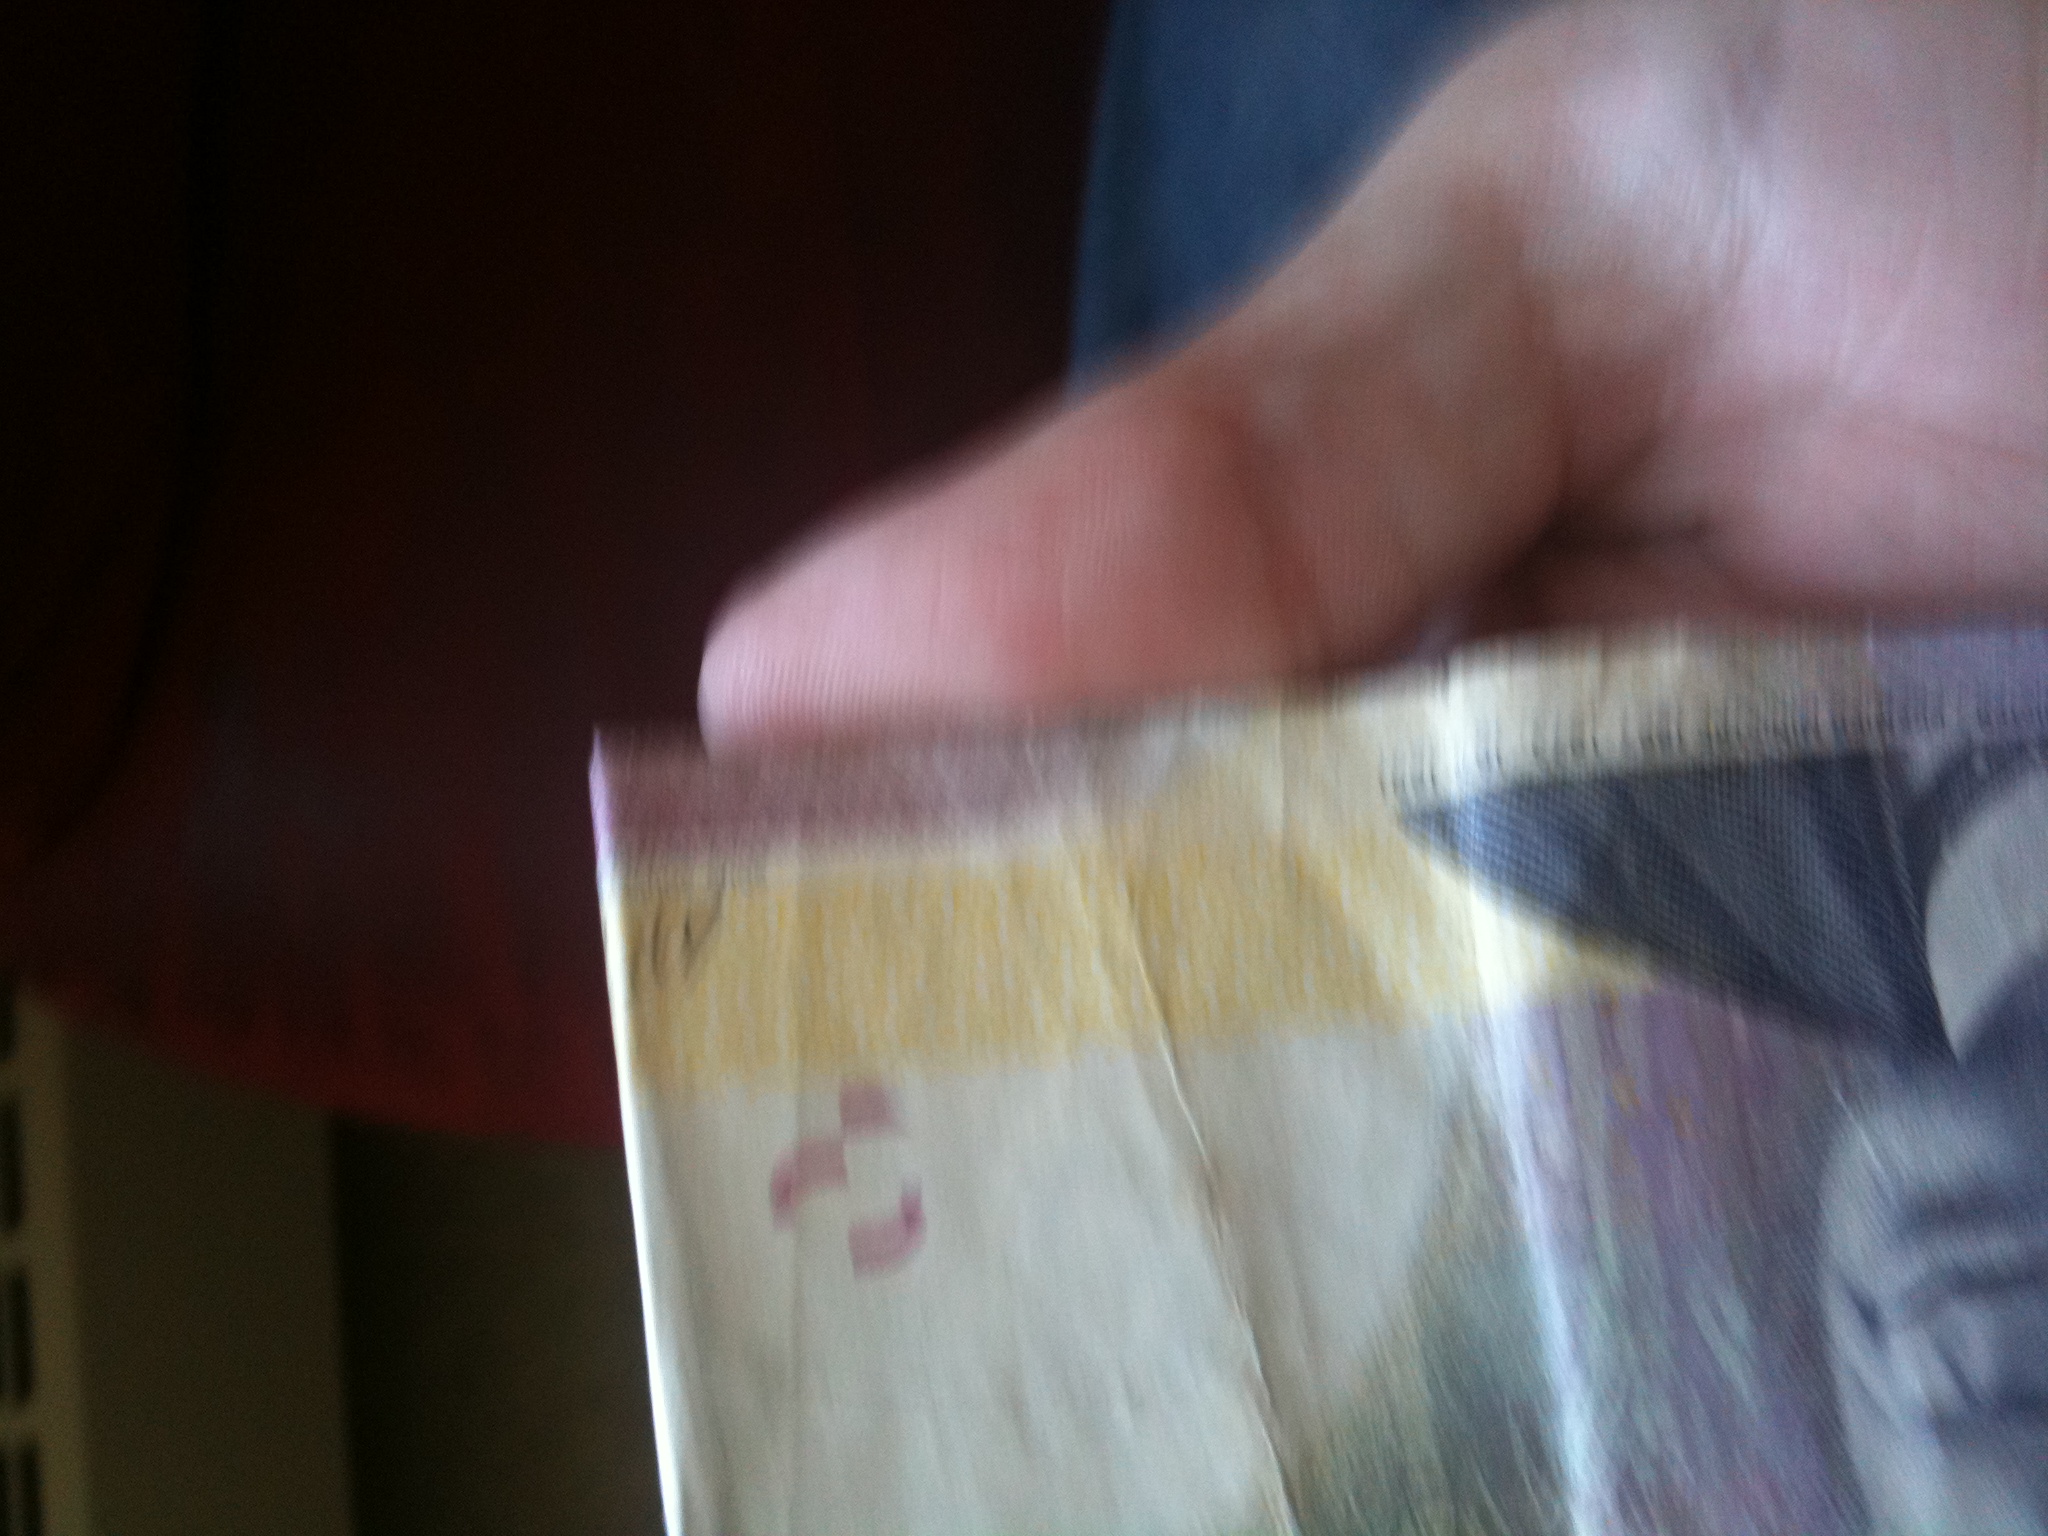Question: What bill is this?
Answer: unanswerable